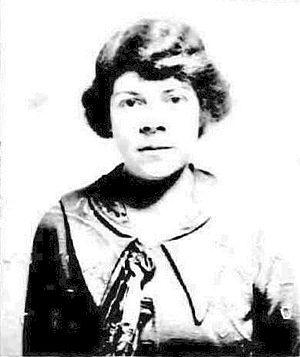
Josephine Dillon est une actrice américaine de cinéma et de théâtre et un professeur d'art dramatique, née le 26 janvier 1884 à Denver dans le Colorado et morte le 11 novembre 1971 à Glendale en Californie. Elle est surtout connue pour avoir été la mécène de Clark Gable, son professeur d'art dramatique et sa femme.